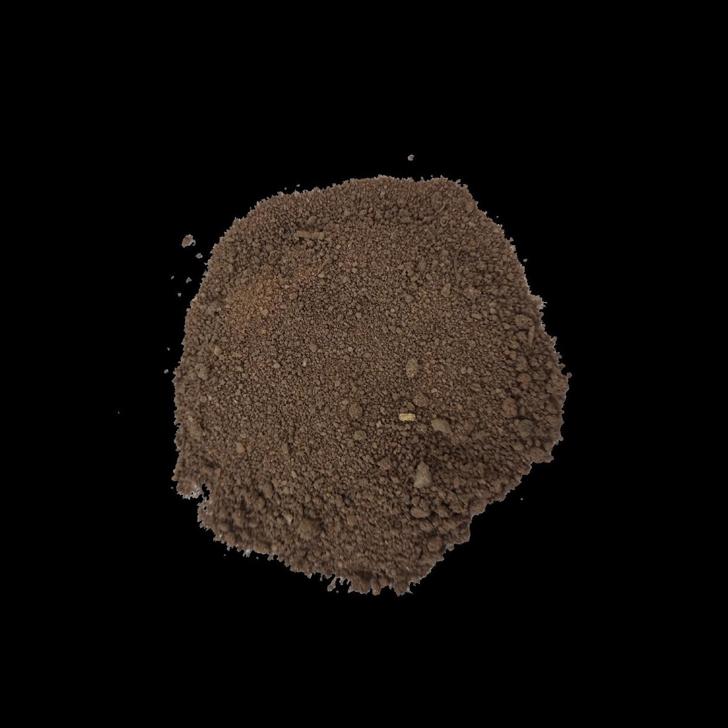
Soil type: Alluvial soil